List of Arizona Diamondbacks first-round draft picks

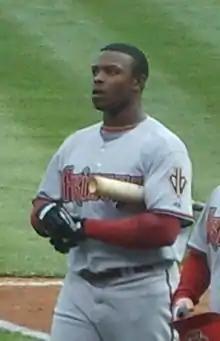
Justin Upton, the first overall selection in 2005, was named to the 2009 All-Star Team.

The Arizona Diamondbacks are a Major League Baseball franchise based in Phoenix, Arizona. The Diamondbacks compete in the National League West division. Officially known as the "First-Year Player Draft", the Rule 4 Draft is Major League Baseball's primary mechanism for assigning amateur baseball players from high schools, colleges, and other amateur baseball clubs to its teams. The draft order is determined based on the previous season's standings, with the team possessing the worst record receiving the first pick. In addition, teams which lost free agents in the previous off-season may be awarded compensatory or supplementary picks. Since the franchise first participated in the draft in 1996, the Diamondbacks have selected 28 players in the first round. The First-Year Player Draft is unrelated to the 1997 expansion draft in which the Diamondbacks filled their roster.